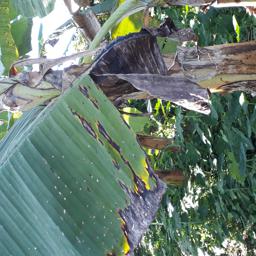
Label: POTASSIUM DEFICIENCY